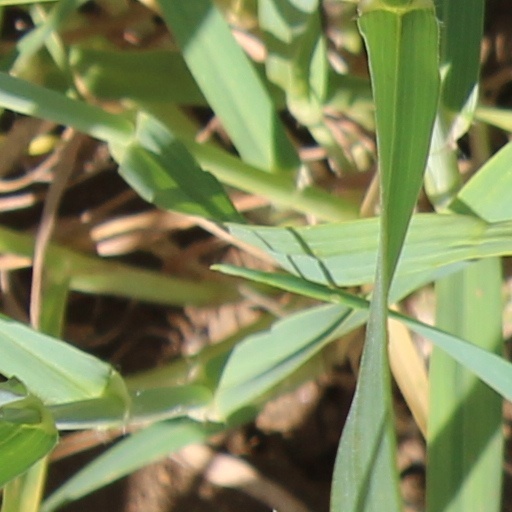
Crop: wheat